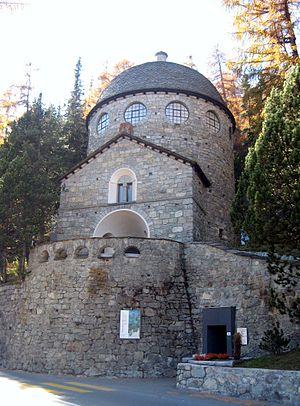
Cette liste présente les biens culturels d'importance nationale dans le canton des Grisons. Cette liste correspond à l'édition 2009 de l'Inventaire Suisse des biens culturels d'importance nationale pour le canton des Grisons. Il est trié par commune et inclus : 174 bâtiments séparés, 16 collections et 38 sites archéologiques.